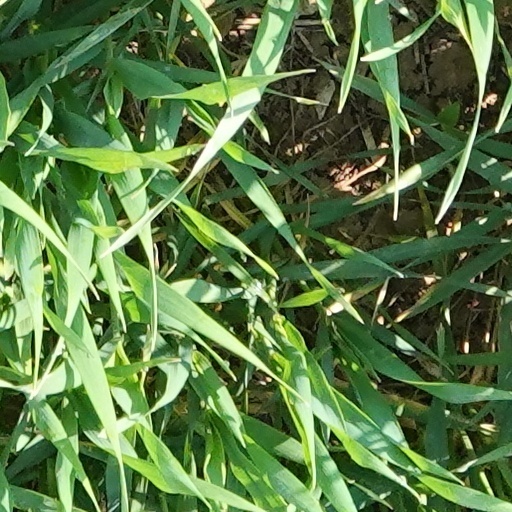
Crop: wheat